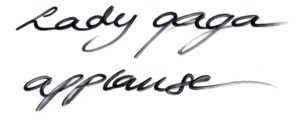
Applause est une chanson de la chanteuse américaine Lady Gaga. Il s’agit du premier single de son quatrième album studio, Artpop. Le morceau est écrit par DJ Snake, Martin Bresso, Julien Arias, Nicolas Mercier et Lady Gaga, et il est composé par DJ Snake, Guess Steve, Julien Arias, Nicolas Mercier et Lady Gaga.